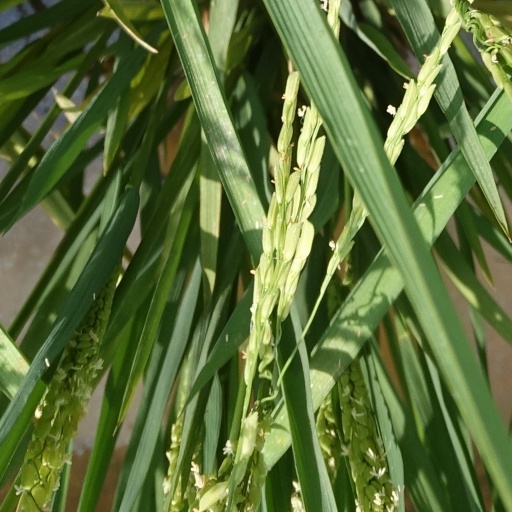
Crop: rice